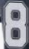
Number: 8